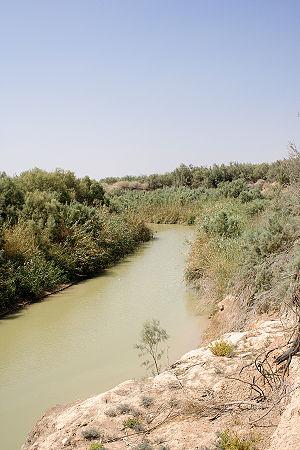
Jésus de Nazareth est un Juif de Galilée, né entre l'an 7 et l'an 5 av. J.-C. Il apparaît dans le cercle de Jean le Baptiste avant de s'engager, entouré de quelques disciples, dans une courte carrière de prédication itinérante de deux à trois ans, essentiellement en Galilée, en pratiquant guérisons et exorcismes. Il suscite engouement et ferveur, s'attirant la méfiance des autorités politiques et religieuses, avant d'être arrêté, condamné et crucifié vers l'an 30 à Jérusalem pendant la fête juive de la Pâque, sous l'administration du préfet Ponce Pilate.
La ressource hydrique, ou ressource en eau, comprend, au sens large, toutes les eaux accessibles comme ressources, c'est-à-dire utiles et disponibles pour l'être humain, les végétaux qu'il cultive, le bétail qu'il élève et les écosystèmes, à différents points du cycle de l'eau.